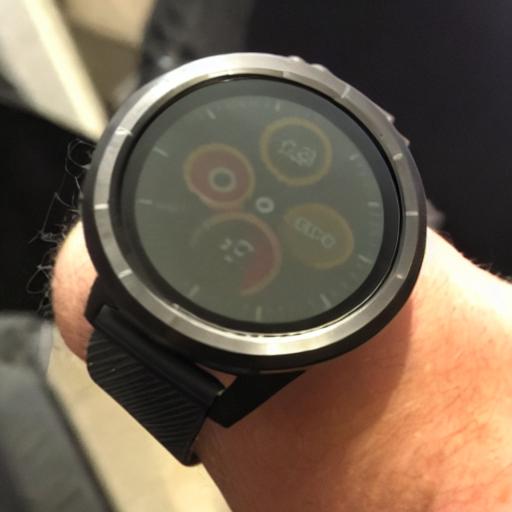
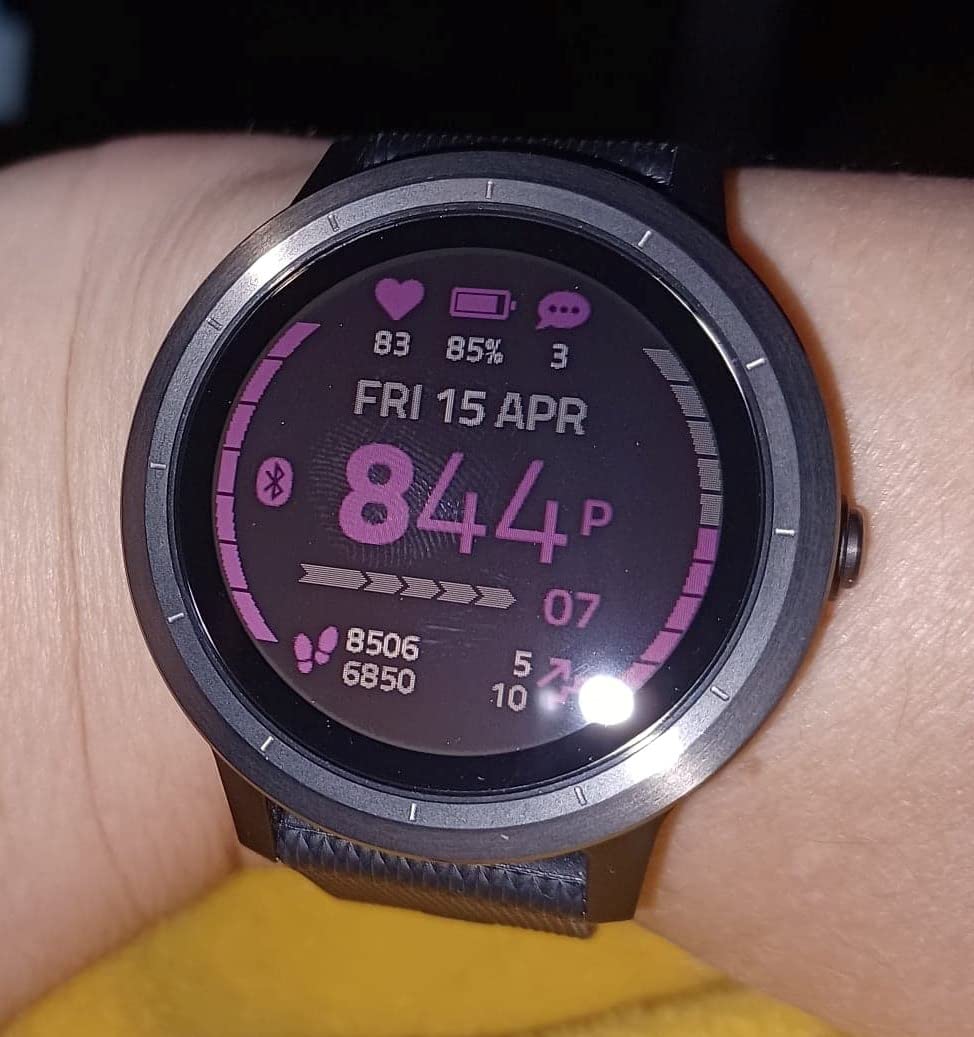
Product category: smartwatch
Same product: no